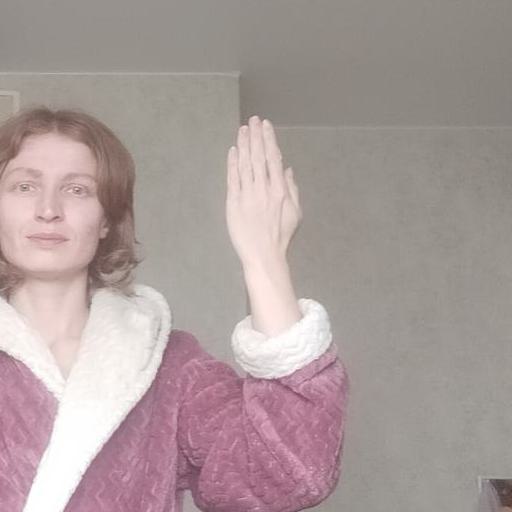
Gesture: stop_inverted